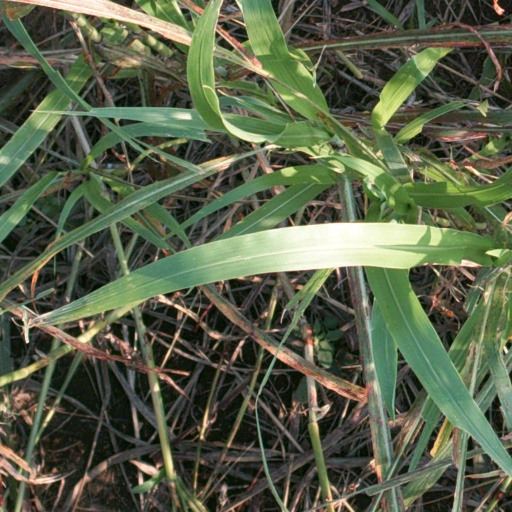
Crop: sorghum